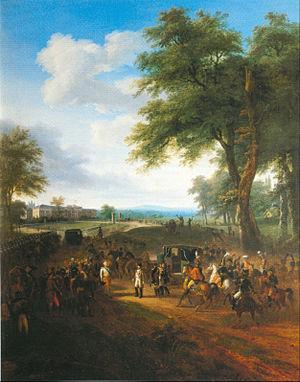
Louis Étienne Watelet, né le 25 août 1780 à Paris et mort dans la même ville le 21 juin 1866, est un peintre paysagiste français.